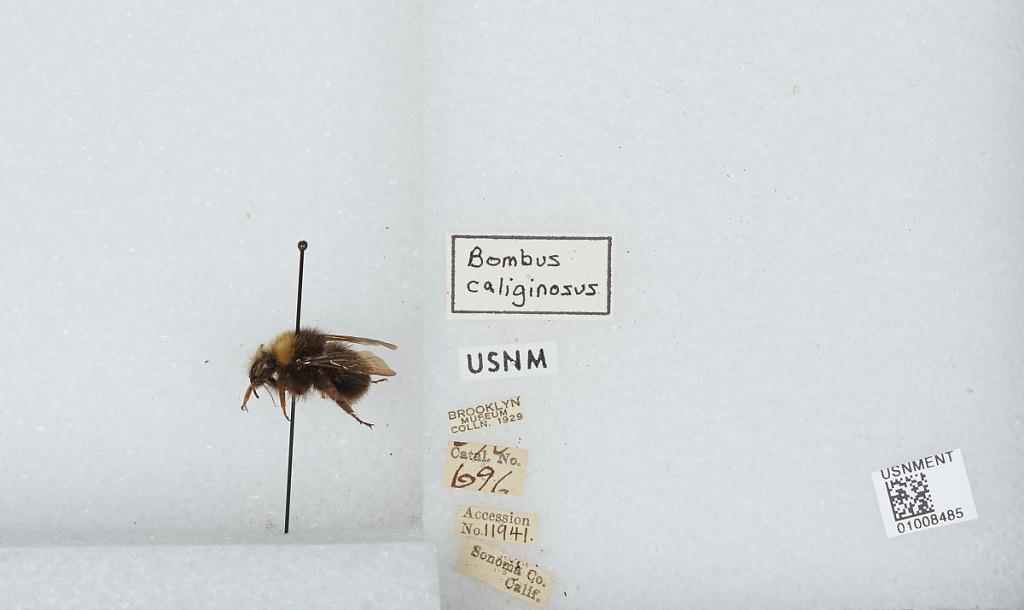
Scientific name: Bombus (Fervidobombus) californicus Smith
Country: United States
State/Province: California
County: Sonoma
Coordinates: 38.51, -122.93